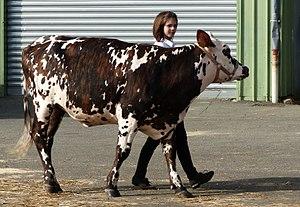
Vache de race Normande au concours bovin Ohh la Vache 2017, Pontivy.
La normande est une race bovine française originaire de Normandie. C'est une vache de taille moyenne, qui a une robe caractéristique, blanche avec plus ou moins de taches brunes ou bringées. Elle a la réputation d'être une race mixte, qui produit une viande de qualité et dont le lait est particulièrement bien adapté à la transformation fromagère, du fait de ses forts taux butyreux et protéiques, et de la nature des caséines qu'il contient.